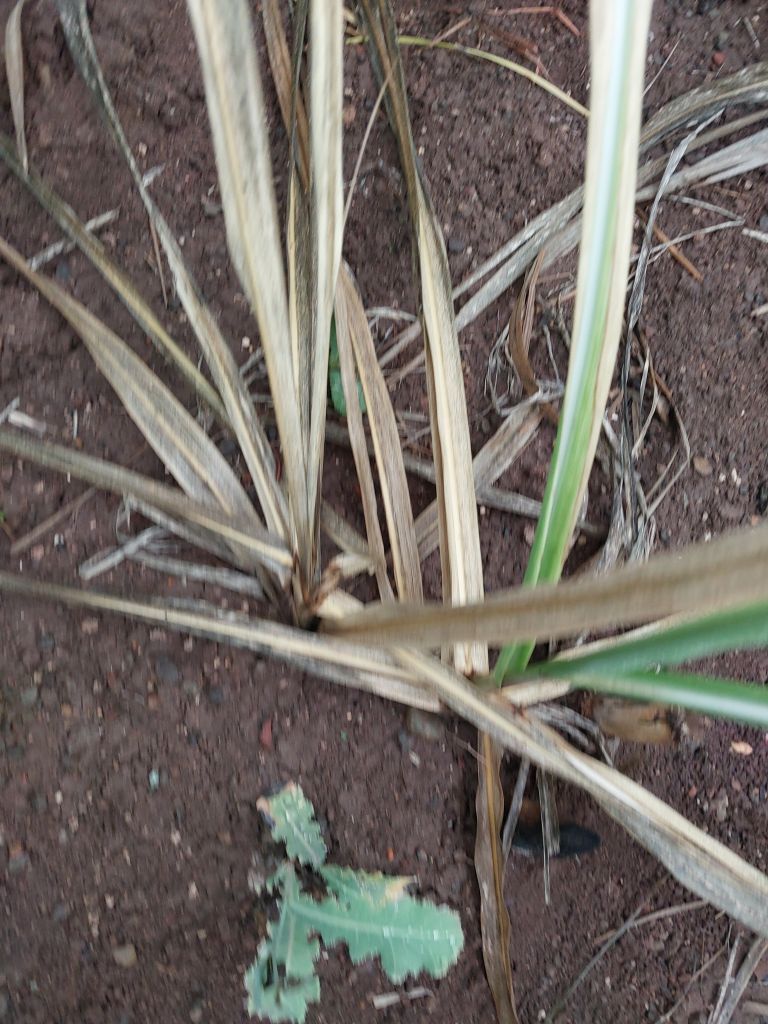
Label: Sett Rot